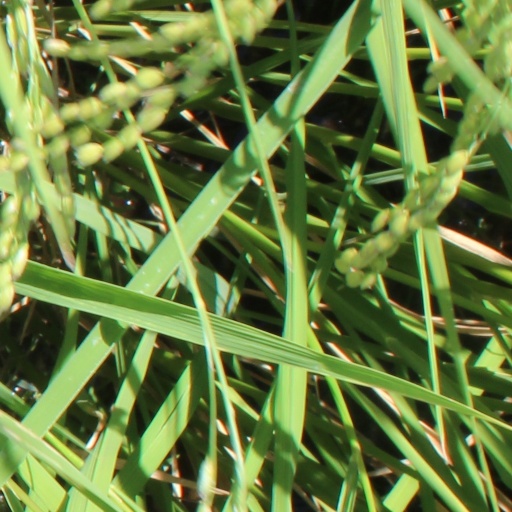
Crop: rice